Terak 8510/a

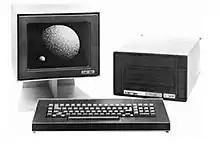
Terak 8510/a workstation with keyboard and graphic display

The Terak 8510/a was a graphical desktop workstation developed by the Terak Corporation in 1977. It was among the first desktop personal computers with a bitmap graphics display. It was a desktop workstation with an LSI-11 compatible processor, a graphical framebuffer, and a text mode with downloadable fonts. The combined weight of processor, display, and keyboard was approximately 50lb. Despite the lack of an MMU, it was capable of running a stripped version of UNIX version 6. It was the first personal machine on which the UCSD p-System was widely used. Various universities in the USA used it in the late 1970s through mid-1980s to teach Pascal programming. It provided immediate graphic feedback from simple programs encouraging students to learn.